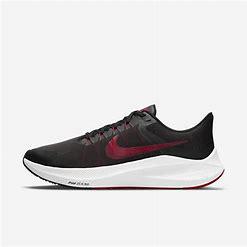
Brand: Nike
Model: Winflo 10